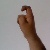
The image shows a hand gesture representing the letter 'X' in Indian Sign Language.